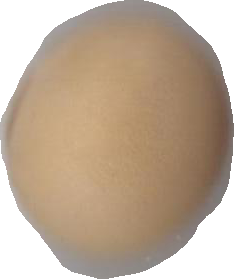
Variety: Dega